Abdullah Tal

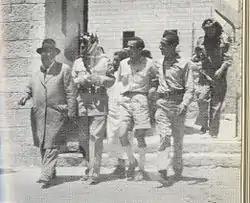
El Tell and Weingarten after the surrender of the Jewish Quarter

El Tell refused calls to take women combatants prisoners and is reported to have commented to Russnak "If I had known you were so few we would have come after you with sticks, not guns." The quarter was subjected to extensive looting after his troops withdrew.